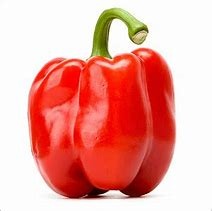
Label: capsicum